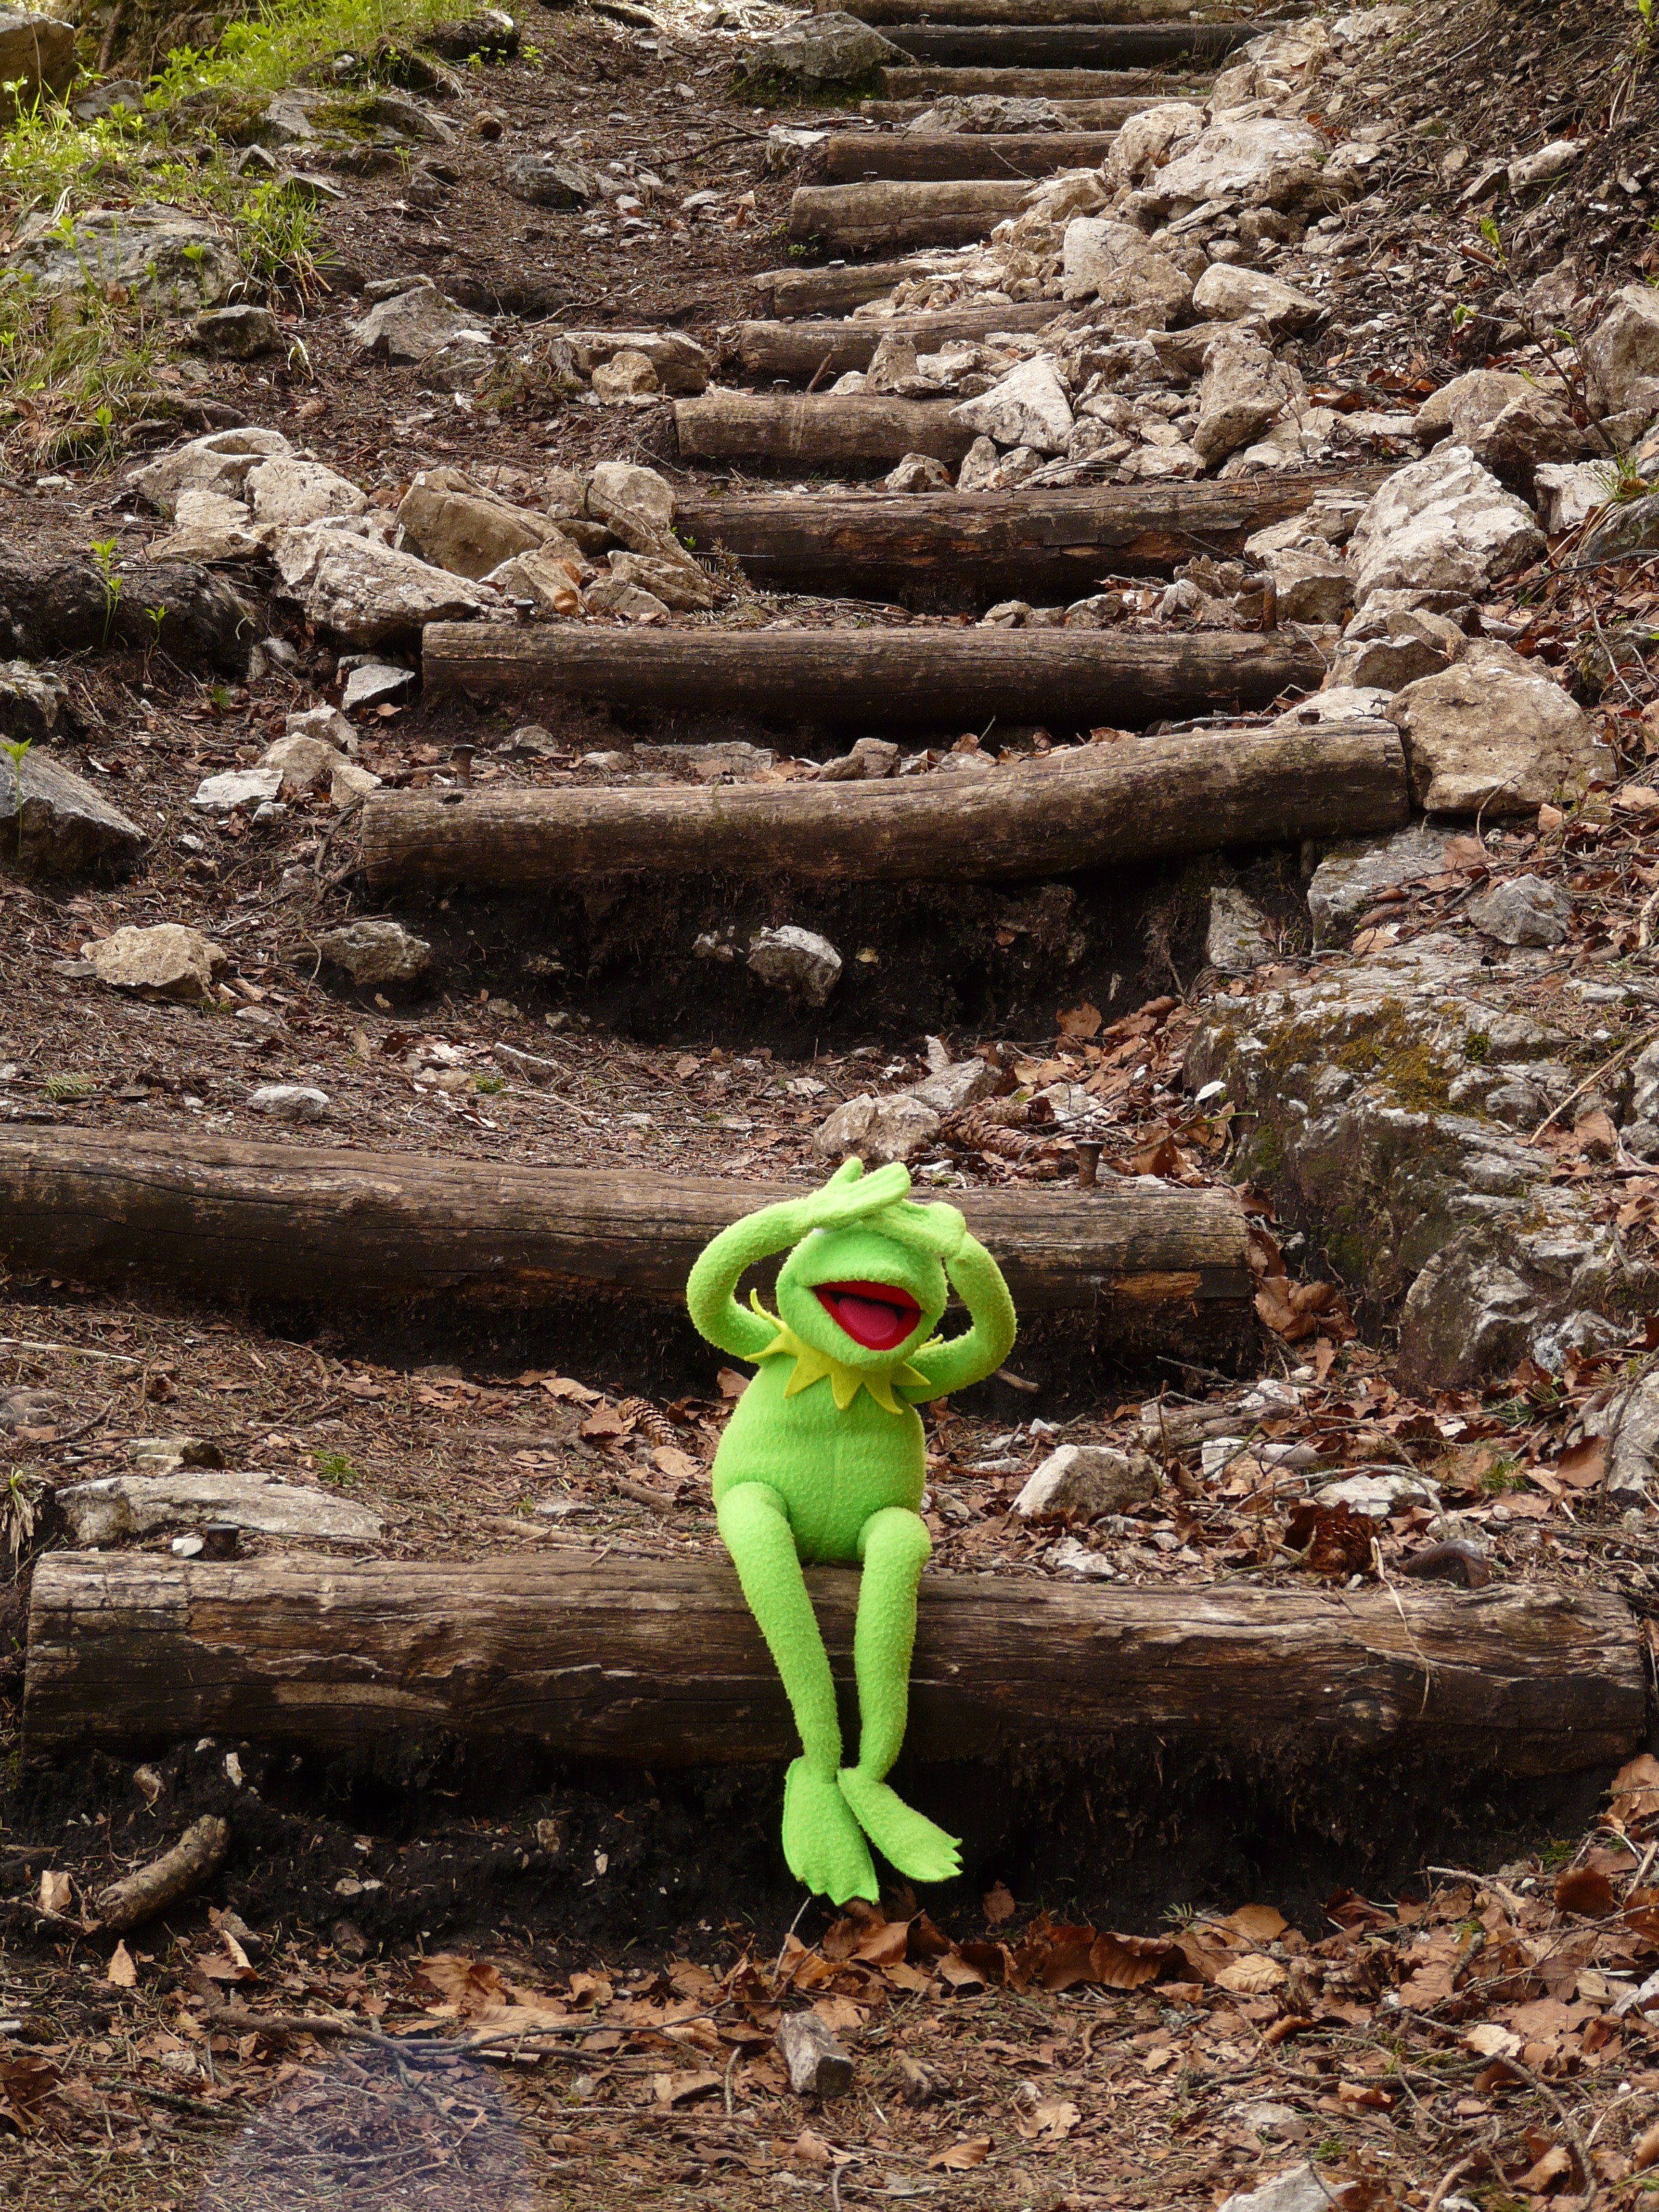
tree, nature, forest, green, jungle, soil, frog, blind, sit, doll, figure, stairs, kermit, gradually, sesame street, see nothing, muppet show, jim henson